Saddleback caterpillar

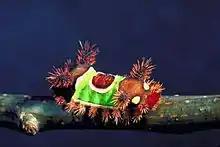
Saddleback caterpillar exhibiting aposematism & mimicry

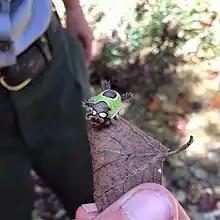
Late instar saddleback caterpillar

"Acharia stimulea" exhibits aposematic coloring which is a distinct vibrant coloring that represents their toxicity. Along the anterior, posterior and skirt of the caterpillar are tubercles that contain threatening hollow spines. While these spines are threatening alone, they actually go a step further in acting as a defense mechanism as they are connected to a gland that secretes venom that, when broken, is released into predators or unsuspecting gardeners. These spines are usually orange along the skirt of the caterpillar and orange or black along the tentacles present at both ends of the body. The larvae will use this defensively by curling outwards so that their spines are unavoidable to a predator. The spines are also used in the silk cocoon to further protect it during metamorphosis.